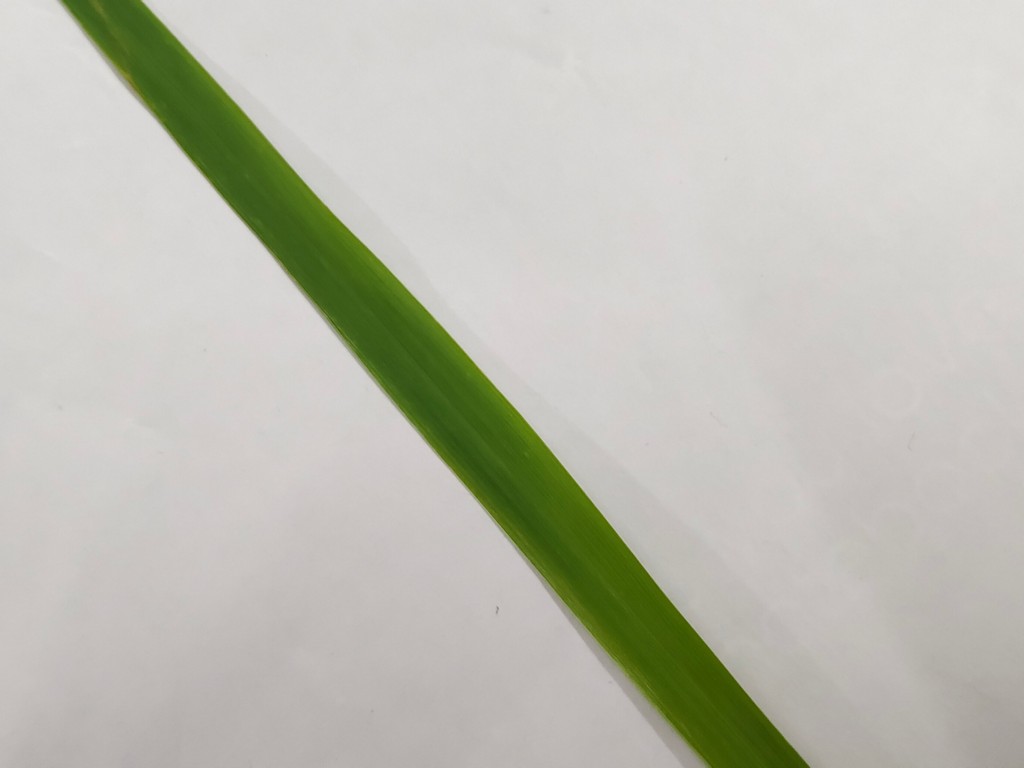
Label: Healthy